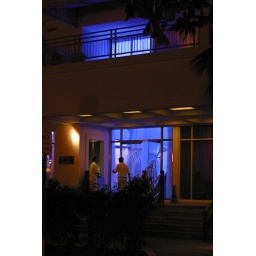
Next door to where we stayed in a beach front condo in San Juan's Isla Verde